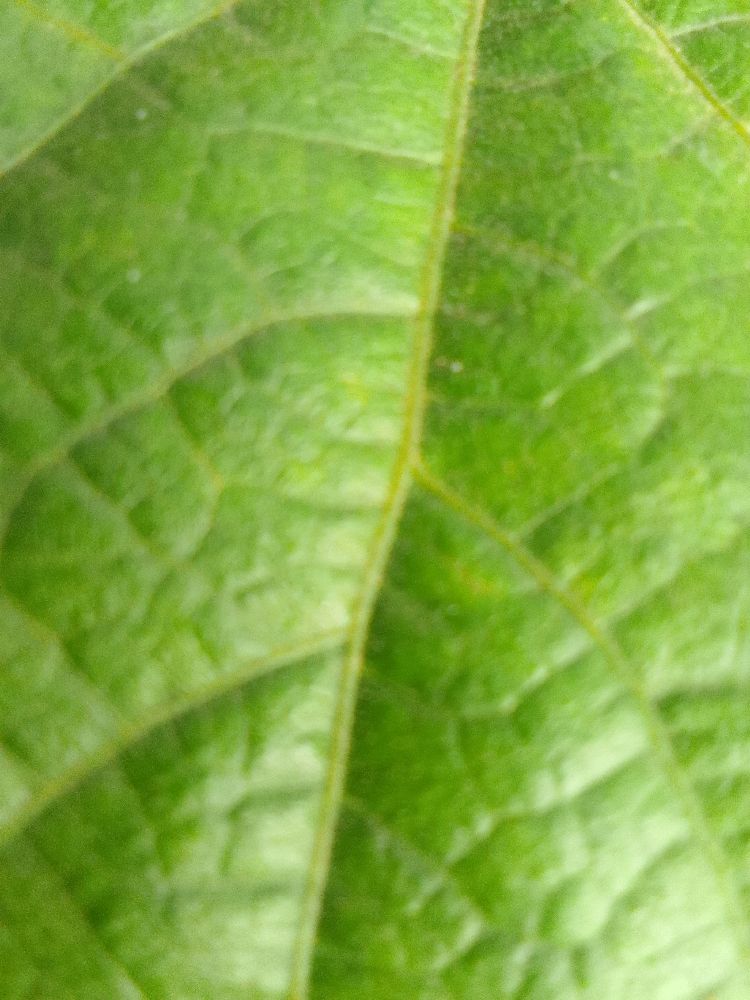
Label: healthy